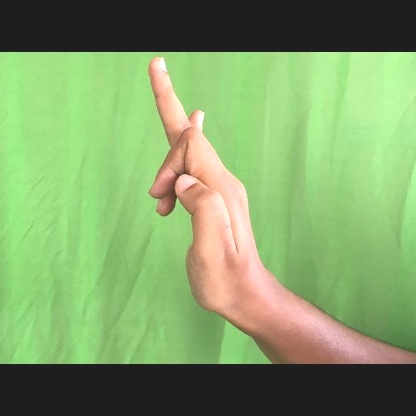
Mudra: Shukatundam